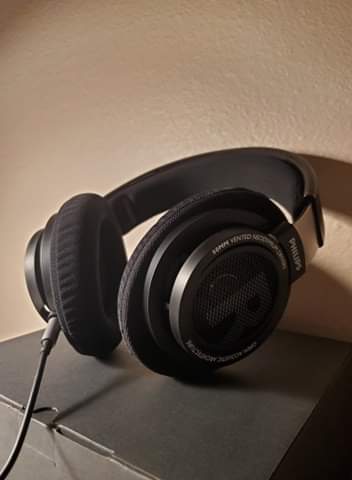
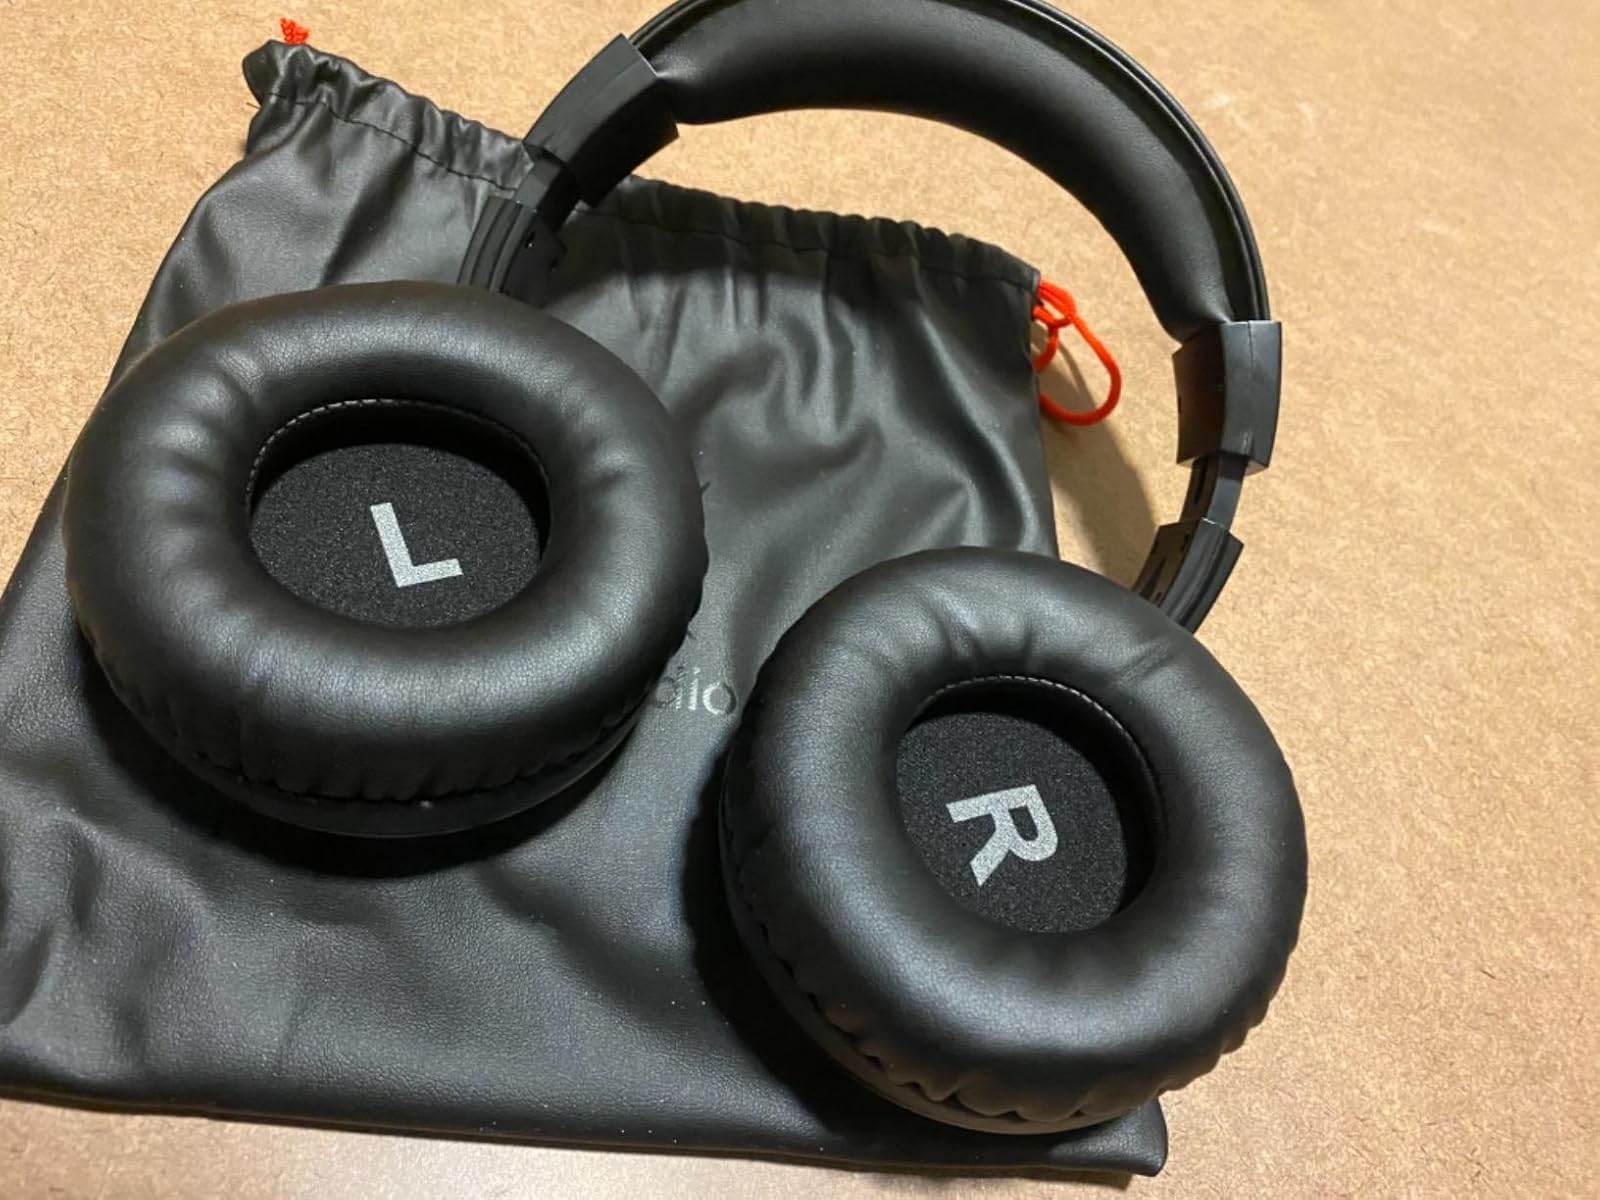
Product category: headphones
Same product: no